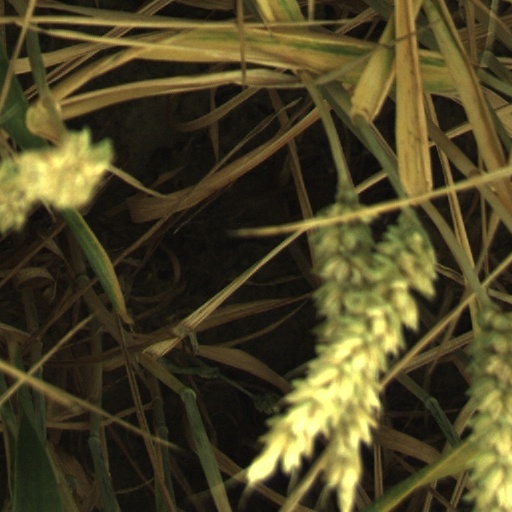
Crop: wheat